Orofacial pain

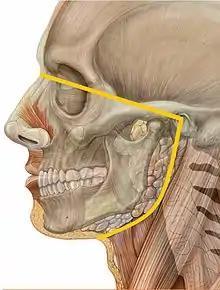
Defined boundaries of the orofacial pain region

International Classification of Diseases (ICD-11) is a new classification coming into effect as of January 1, 2022. It includes chronic secondary headaches and orofacial pain. The classification has been established by a close cooperation between International Association for the Study of Pain (IASP), World Health Organization (WHO) and the International Headache Society (IHS).